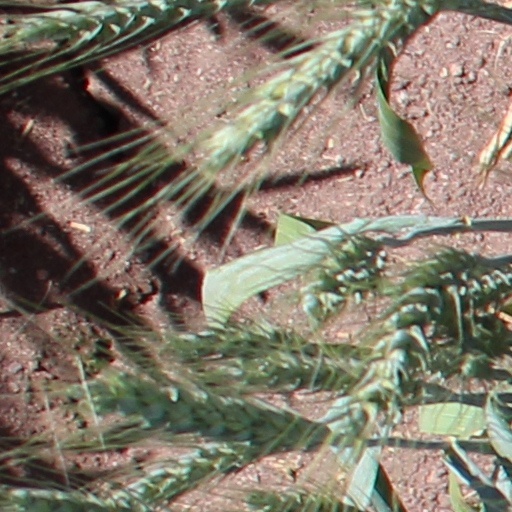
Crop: wheat